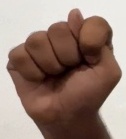
ASL sign: T